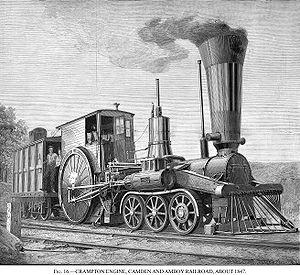
310 en Europe est un type de locomotive à vapeur de type Crampton dont les essieux ont la configuration suivante :